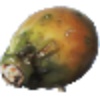
Label: cactus_fruit